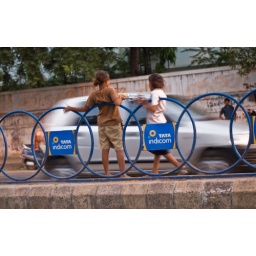
This was at 'swastik' cross roads in ahmedabad during navaratri time.